Tourism in Sri Lanka

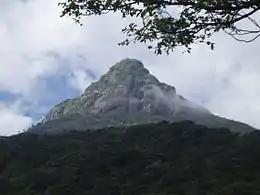
The mountain of Adams Peak (Sri Pada) is one of the places where people of four major religions worship together.

Sri Lanka is well known for its rich Buddhist culture as well as other religions. Being a religious country, Sri Lanka has many places with religious and historic significance, which attract tourists from all over the world. Anuradhapura, Temple of the Tooth, Adam's Peak, Shrine of Our Lady of Madhu and Kataragama, are a few famous religious sites on the island that attract a large number of tourists.